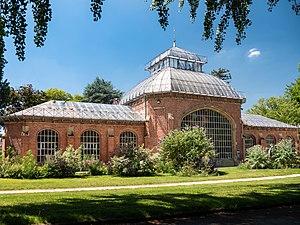
Serre du jardin botanique de Metz
Le jardin botanique de Metz, ancien parc Frescatelly, est un parc paysager de 4,4 hectares acheté par la ville de Metz en 1866 à la baronne de l’Espée, après avoir appartenu à différents notables de la ville. Il se trouve sur le ban communal de Montigny-lès-Metz.